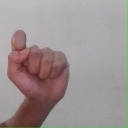
अक्षर: घ